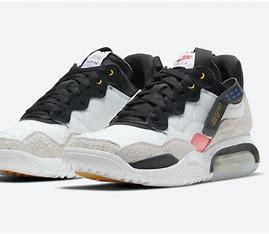
Brand: Jordan
Model: MA2